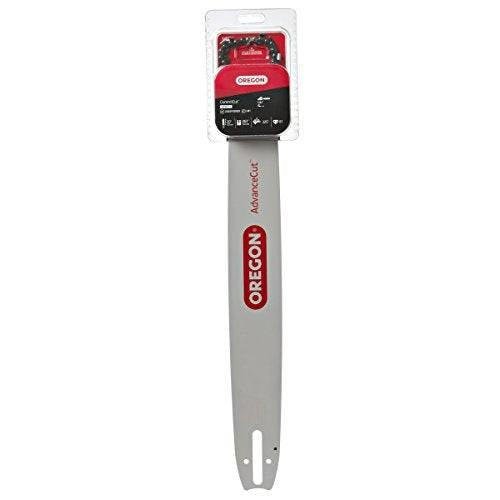
Oregon 105671 20-Inch Replacement Chainsaw Bar and Chain Combo For Stihl
Brand: Oregon Color: Grey Features: Fits several models, including but not limited to the following: Stihl 024, 026, 026P, 028, 029, 030, 031, 032, 034, 036, MS 260, MS 270, MS 271, MS 280, MS 290. Lubritec system keeps your chain and guide bar oiled for less friction and longer life For saw sizes up to 62 cc. No narrow kerf Pitch: .325", Gauge: .063", chain drive link count: 81 Saw chain met the kickback performance requirement of ANSI B175.1-2012 when tested according to the provision s of ANSI B175.1-2012. Low-kickback saw chain meets the kickback performance requirement of CSA Standard Z62.3 Fits Stihl Model # 024, 026, 028, 029, 030, 031, 032, 034, and 036 Meets ANSI standards for low kick back performance Bar Length: 20” , Pitch of drive sprocket: .325 , Motor Mount: D025 , Gauge: .063 Binding: Lawn & Patio Publisher: Blount International/Oregon Details: This 20" guide bar and chain combination features a .325" chain ideal for occasional commercial users. The low-vibration micro chisel cutters offer excellent performance, easy maintenance and low kickback. The AdvanceCut guide bar features a small radius multi-rivet nose for good durability and control. Fits several models, including but not limited to the following: Stihl 024, 026, 026P, 028, 029, 030, 031, 032, 034, 036, MS 260, MS 270, MS 271, MS 280, MS 290. Tail Mount: D025, Sprocket Nose Tooth Count: 12. Package Dimensions: 25.6 x 4.7 x 1.6 inches
Brand: Oregon
Category: Home & Garden > Lawn & Garden > Outdoor Power Equipment Accessories > Chainsaw Accessories > Chainsaw Bars